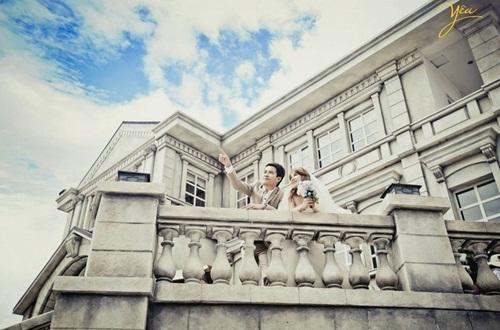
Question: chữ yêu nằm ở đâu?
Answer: nằm ở góc trên bên phải